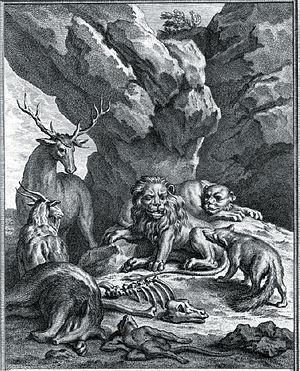
La Cour du lion (La Fontaine VII, 6) Illustration d'un ouvrage de 1756 (Google Books)
La Cour du Lion est la sixième fable du livre VII de Jean de La Fontaine situé dans le deuxième recueil des Fables de La Fontaine, édité pour la première fois en 1678. Elle est inspirée des isopets de Marie de France du XIIᵉ siècle, qui a été elle-même inspirée par les fables de Phèdre. Cette fable est une critique de la cour et du Roi. En effet, le Lion est la représentation du roi Louis XIV et les autres animaux de la cour. À la question du Lion, l'Ours et le Singe font dans l'excès : le premier est trop sincère, lorsque le second est trop flatteur. Le Renard, quant à lui, fait preuve de ruse en répondant « en Normand », c'est-à-dire évasivement. Le Roi est donc considéré comme sévère, punissant les personnages ne disant pas ce qu'il veut.